Perfume: The Story of a Murderer (film)

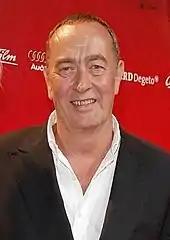
Producer Bernd Eichinger was denied the rights to the film when he first tried to obtain them in 1985.

"Perfume: The Story of a Murderer" is based on the 1985 novel by Patrick Süskind, which has sold over 20 million copies worldwide. Süskind reportedly thought that only Stanley Kubrick and Miloš Forman could do the book justice, and refused to let anyone else adapt it to film. Bernd Eichinger, the film's producer, read the novel when it was first released, and immediately approached Süskind (who was also a friend) to obtain the film rights; Süskind refused. In 2000, Süskind relented and sold the rights to Eichinger. Eichinger had to take out a personal loan because the supervisory board of Constantin Film refused to approve the selling price. He is rumored to have paid €10 million for the film rights. The author had no involvement in the project. Artist-director Julian Schnabel wanted to direct a film version of the novel, and wrote a script based on the novel. However, Eichinger, who owned the rights to the novel at the time, disliked Schnabel's stream of consciousness-driven narrative of the story, and that project never materialized. Schnabel eventually transferred his approach to his "Perfume" script to his 2007 film, "The Diving Bell and the Butterfly".